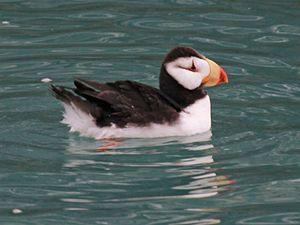
Le Macareux cornu est une espèce pélagique d'oiseaux de mer de la famille des Alcidés présente dans l'océan Pacifique nord, notamment sur les côtes de l'Alaska, de la Sibérie ou de la Colombie-Britannique. Il vit principalement en colonies, avec d'autres Alcidés et se nourrit surtout de petits poissons.